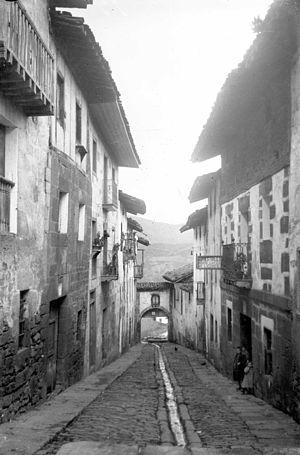
Indalecio Ojanguren Arillaga, surnommé « l'aigle photographe » est un photographe et alpiniste basque espagnol. Il se spécialisa dans la photographie de paysages, fruit de sa passion pour la montagne.